Sweetwater, Tennessee

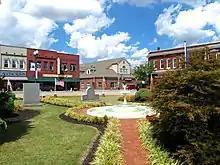
Circle Park, September 2016

The city lies along Sweetwater Creek, which flows northeast for several miles before emptying into the Watts Bar Lake impoundment of the Tennessee River. The creek's drainage has created a lowland area known as Sweetwater Valley, which is surrounded by low hills.